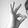
ASL letter: F